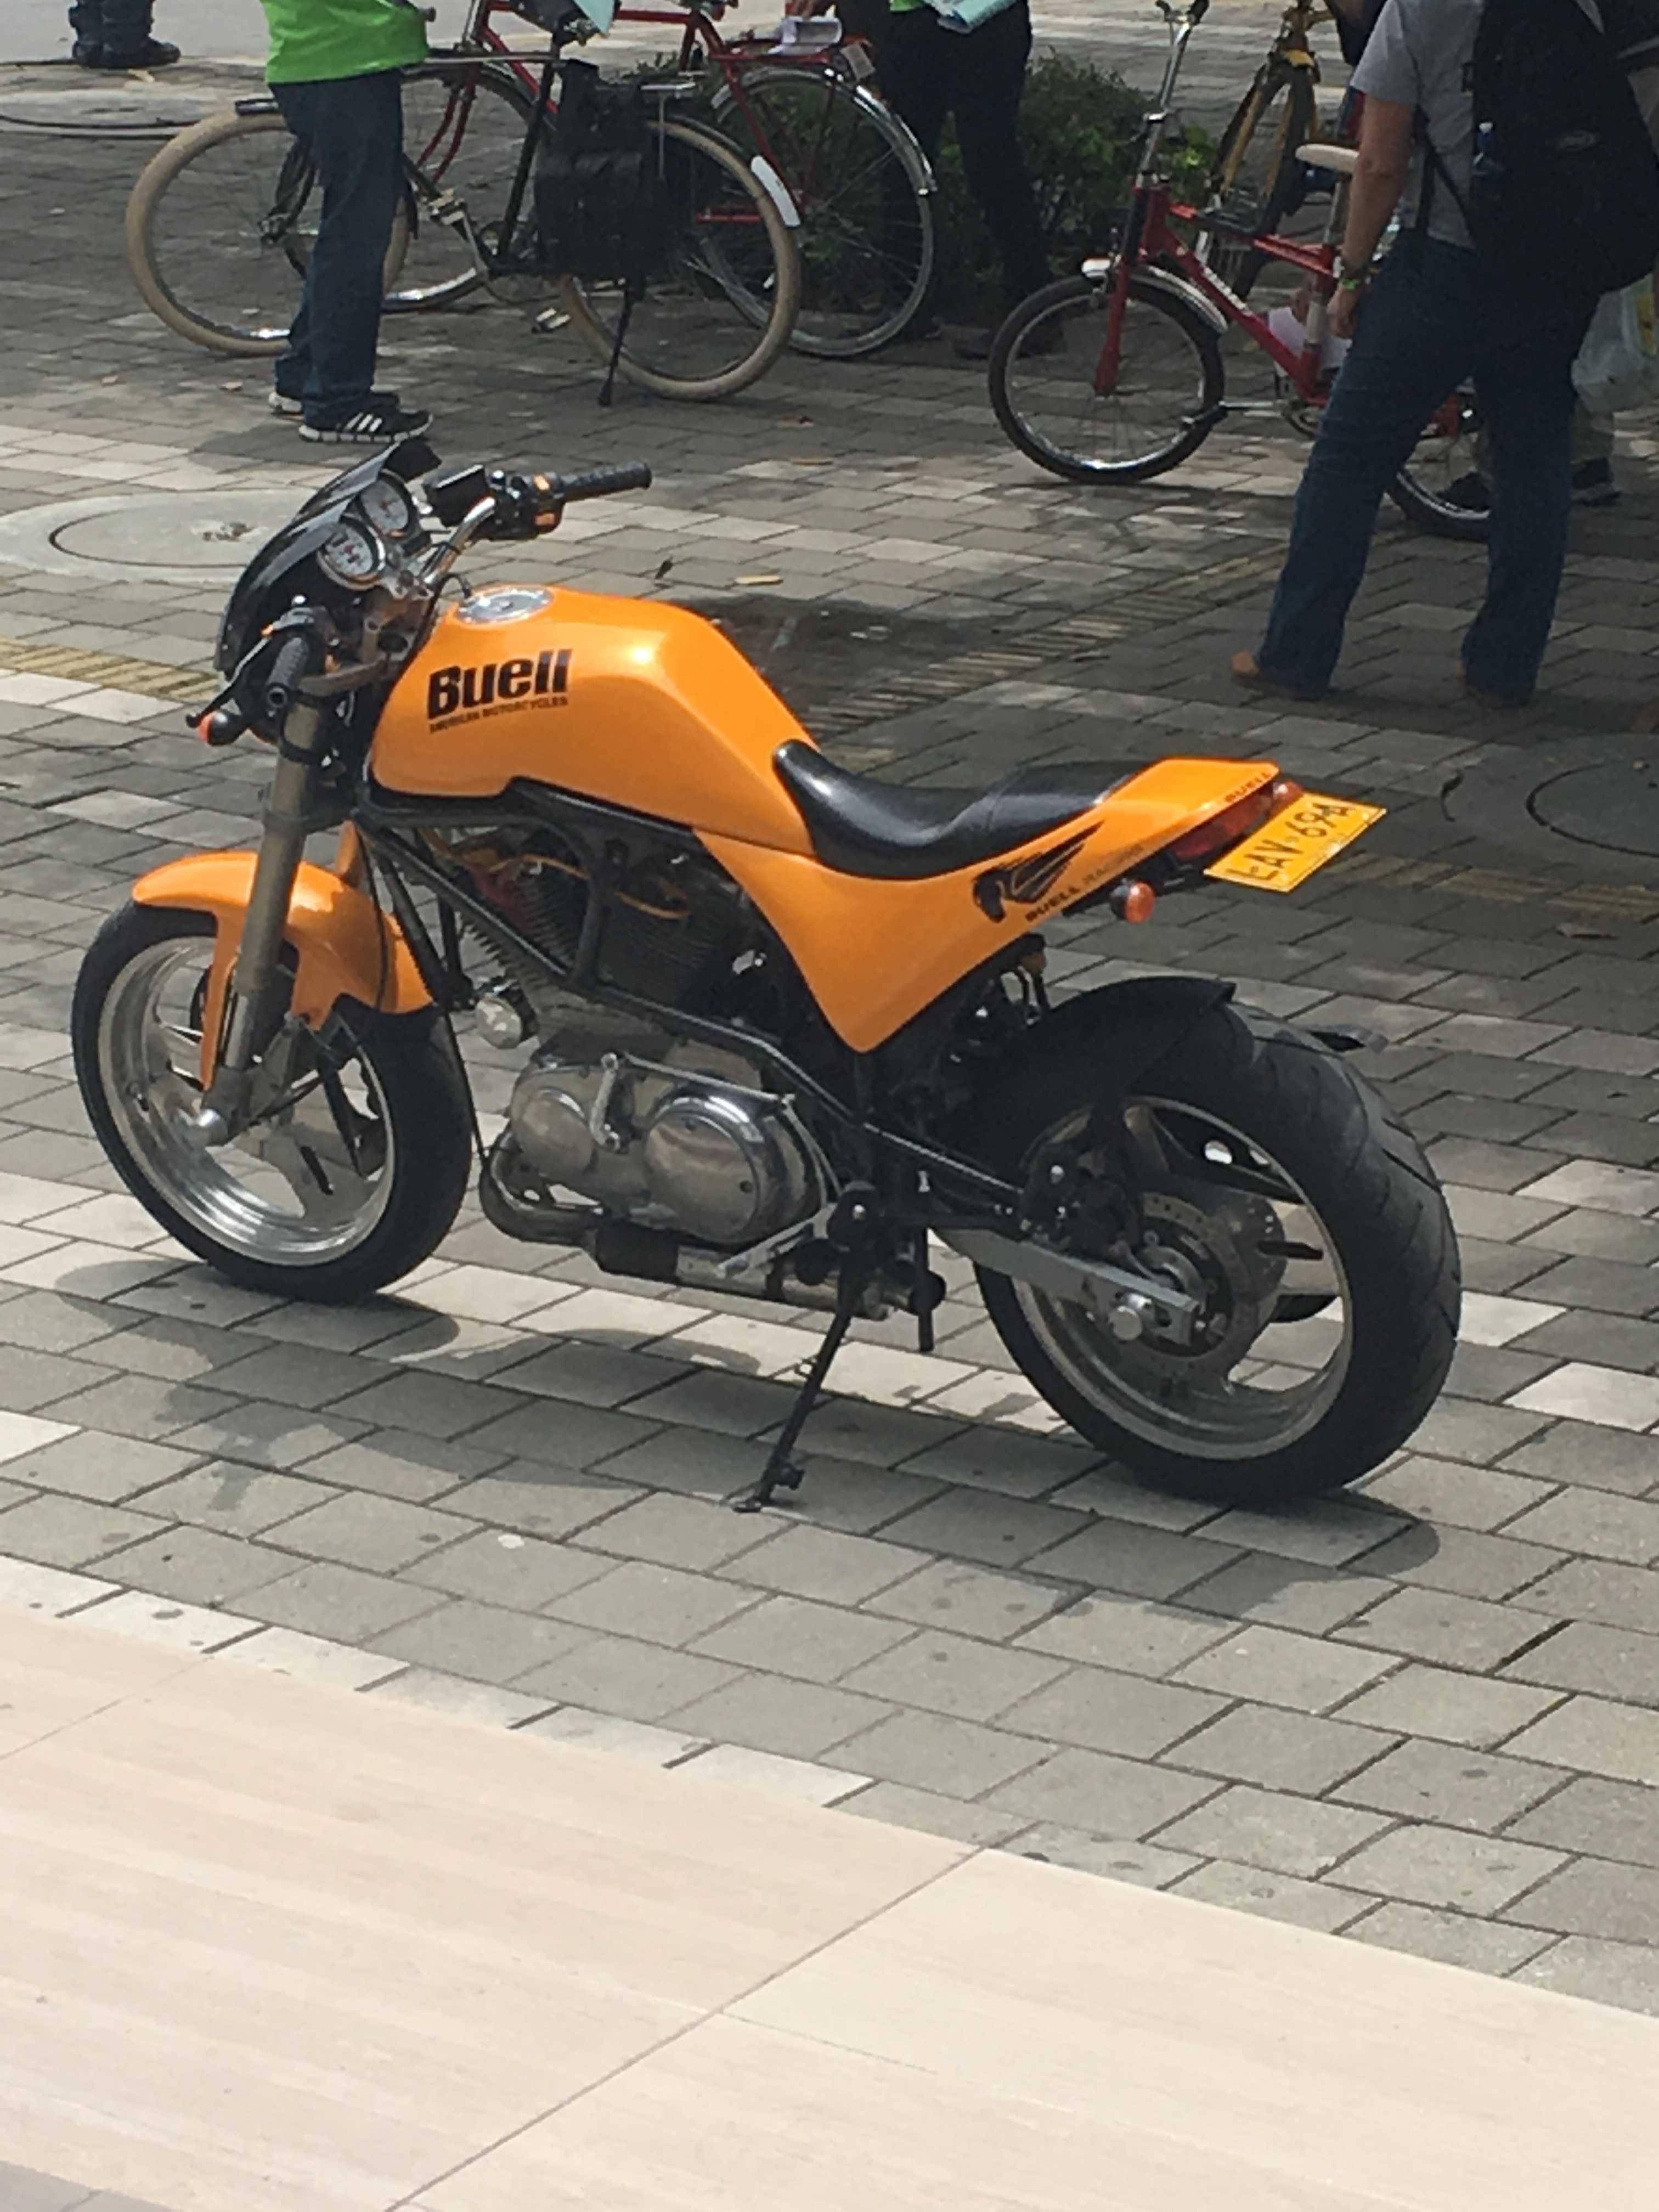
car, bicycle, vehicle, motorcycle, bikes, in, medellin, motorcycling, land vehicle, automobile make